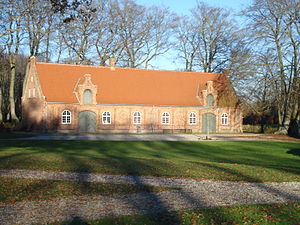
Rosenholm Slot / Forfald og genopretning
Herskabsstalden foran slottet blev opført i 1896 efter nedrivningen af den gamle staldgård. Motivet med søjlerne er hentet fra midterfløjen i den nedrevne gård. Arkitekt for bygningen var Axel Berg.
Rosenholm Slot er en herregård på Djursland lidt nord for Hornslet, 25 km nordøst for Aarhus. Hovedbygningen regnes blandt de prægtigste og mest maleriske danske herregårde. Siden grundlæggelsen i 1559 har Rosenholm været i adelsslægten Rosenkrantz' besiddelse, og herregården er Danmarks ældste slægtsgård. I dag tilhører hovedbygning og park en familiefond, der ledes af medlemmer af slægten. Stedet blev for alvor landskendt, da herregården dannede ramme om Danmarks Radios tv-julekalender Jul på Slottet.